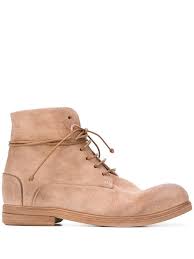
Waste category: shoes